Comcomly

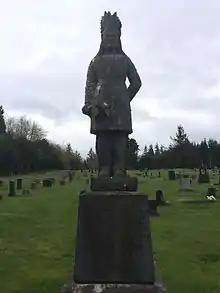
Cenotaph commemorating the Comcomly family, Greenwood Cemetery, Astoria, Oregon

Concomly was reported to have several wives. His daughter Elvamox (also Marianne), married Duncan McDougall of the Pacific Fur Company, and after he left she remarried to Etienne Alexis Aubichon, also a fur trader. She was the mother of one son and six daughters.